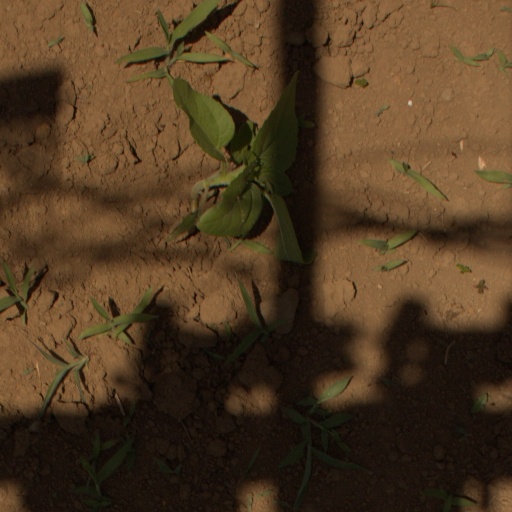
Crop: Jerusalem artichoke